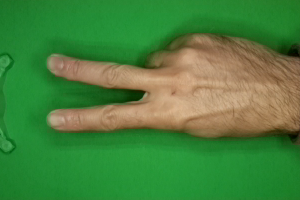
Label: scissors